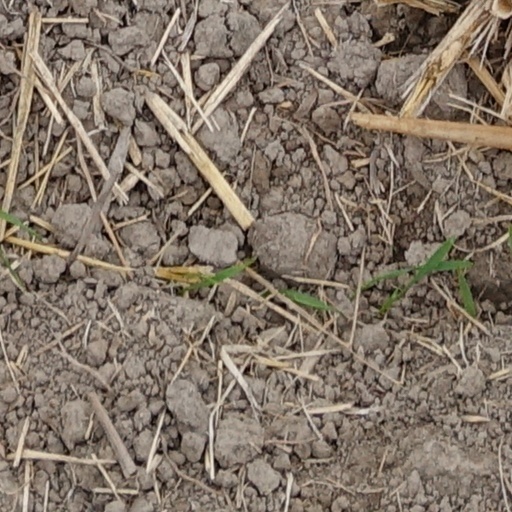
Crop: wheat